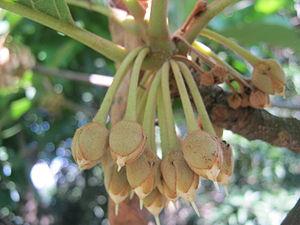
Diploknema est un genre d'arbres de la famille des Sapotaceae originaire de Chine et d'Asie du Sud-Est.